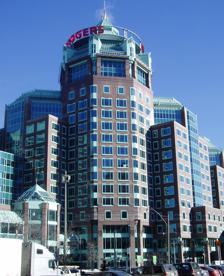
Building: Rogers Building (Toronto)
Country: Canada
Year built: 1992
Corporate campus of Canadian media conglomerate Rogers Communications Rogers Building The Rogers Building in 2007 General information Type commercial office Architectural style postmodernism Location 1 Mount Pleasant Road, Toronto Construction started 1990 Completed 1992 Height Roof 101 Technical details Floor count 17 Lifts/elevators 10 Design and construction Architect(s) Zeidler Roberts Partnership References The Rogers Building , located in Toronto , Ontario , Canada, is part of the corporate campus of Canadian media conglomerate Rogers Communications , as well as the home of most, but not all, of the company's Toronto operations. The facade walls of the postmodern building are light pink, with light green roof and light green window frames. Overview Located at 1 Mount Pleasant Road / 1 Ted Rogers Way (formerly 777 Jarvis Street ), the complex occupies almost all of the block bounded by Jarvis, Bloor , Huntley and Isabella streets. Mount Pleasant Road divides the northwest corner of the block from the remainder of the site, but Rogers occupies separate buildings on both sides of Mount Pleasant which are connected by a bridge and a tunnel. Collectively, all of the interconnected buildings (in addition to nearby buildings at 333 and 350 Bloor Street East) are referred to as the Rogers Corporate Campus. Rogers acquired various parts of the block over time, as expansion of the facility was planned and executed.  Part of the facility's parking garage now occupies the location once used by the original studios of 100 Huntley Street . The Rogers Building was originally built as the new head office of the now defunct Confederation Life insurance company, which became insolvent in 1994. In 2002, the building received a major expansion. The company's cable television and magazine publishing operations, as well as its local radio stations (including CFTR and CHFI-FM ), operate from 333 Bloor Street East. Sportsnet is the latest addition to the complex, launching their new studios on April 30, 2008. Rogers-owned Toronto television stations CFMT-DT (OMNI.1), CJMT-DT (OMNI.2), and CITY-DT ( Citytv ) are based at 33 Dundas Street East , located at Victoria and Dundas streets. Rogers-owned specialty channels, including Viceland Canada and OLN , were based at 545 Lake Shore Boulevard West ; that location also housed the master controls for its Toronto television stations. The Shopping Channel is based at a separate facility in Mississauga , Ontario . See also Canada portal Rogers Park, Brampton References